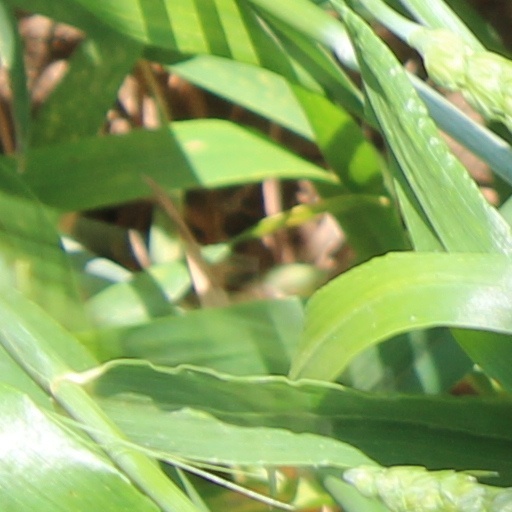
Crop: wheat